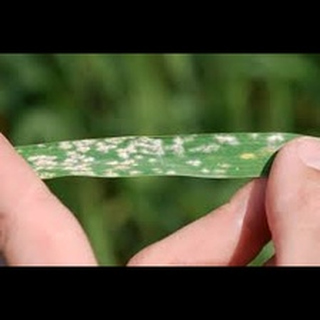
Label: wheat_mildew